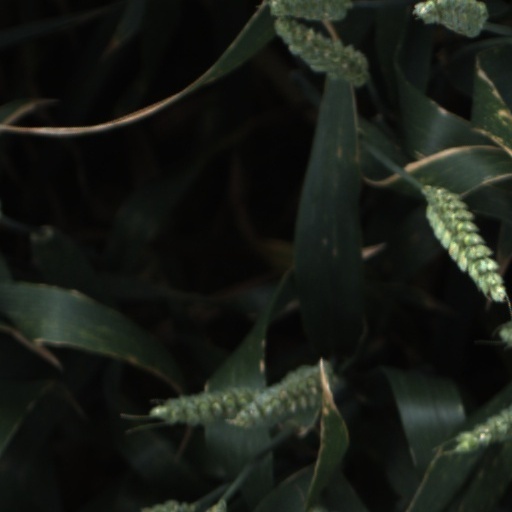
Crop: wheat